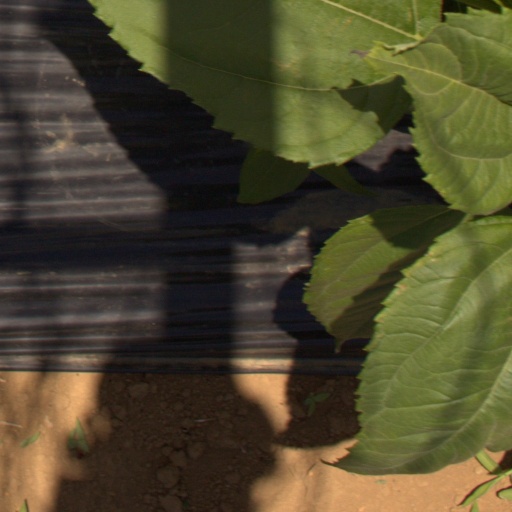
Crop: Jerusalem artichoke